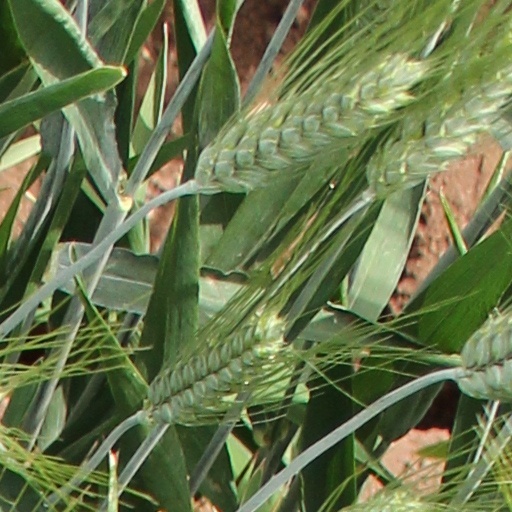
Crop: wheat